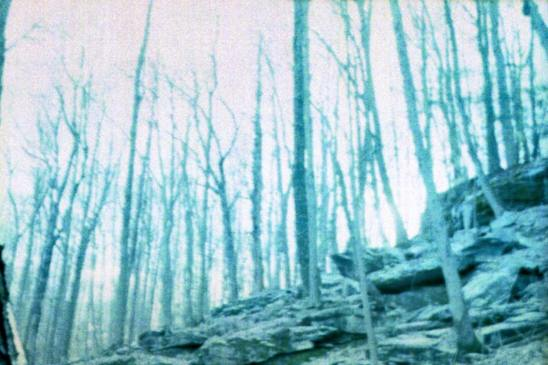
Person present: No